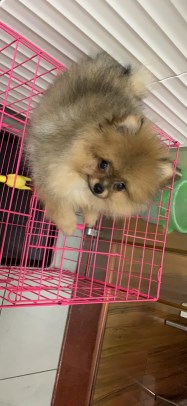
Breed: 1936-n000005-Pomeranian